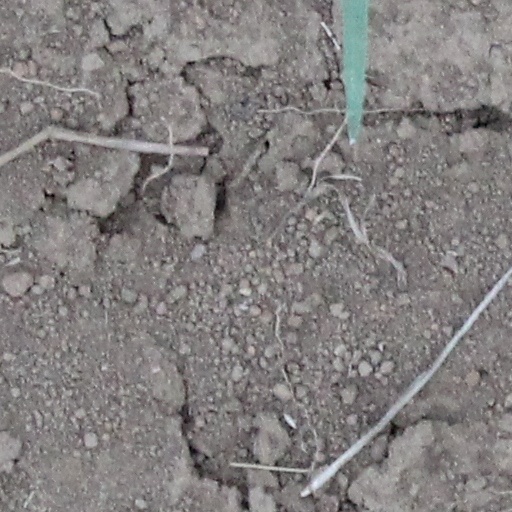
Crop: wheat